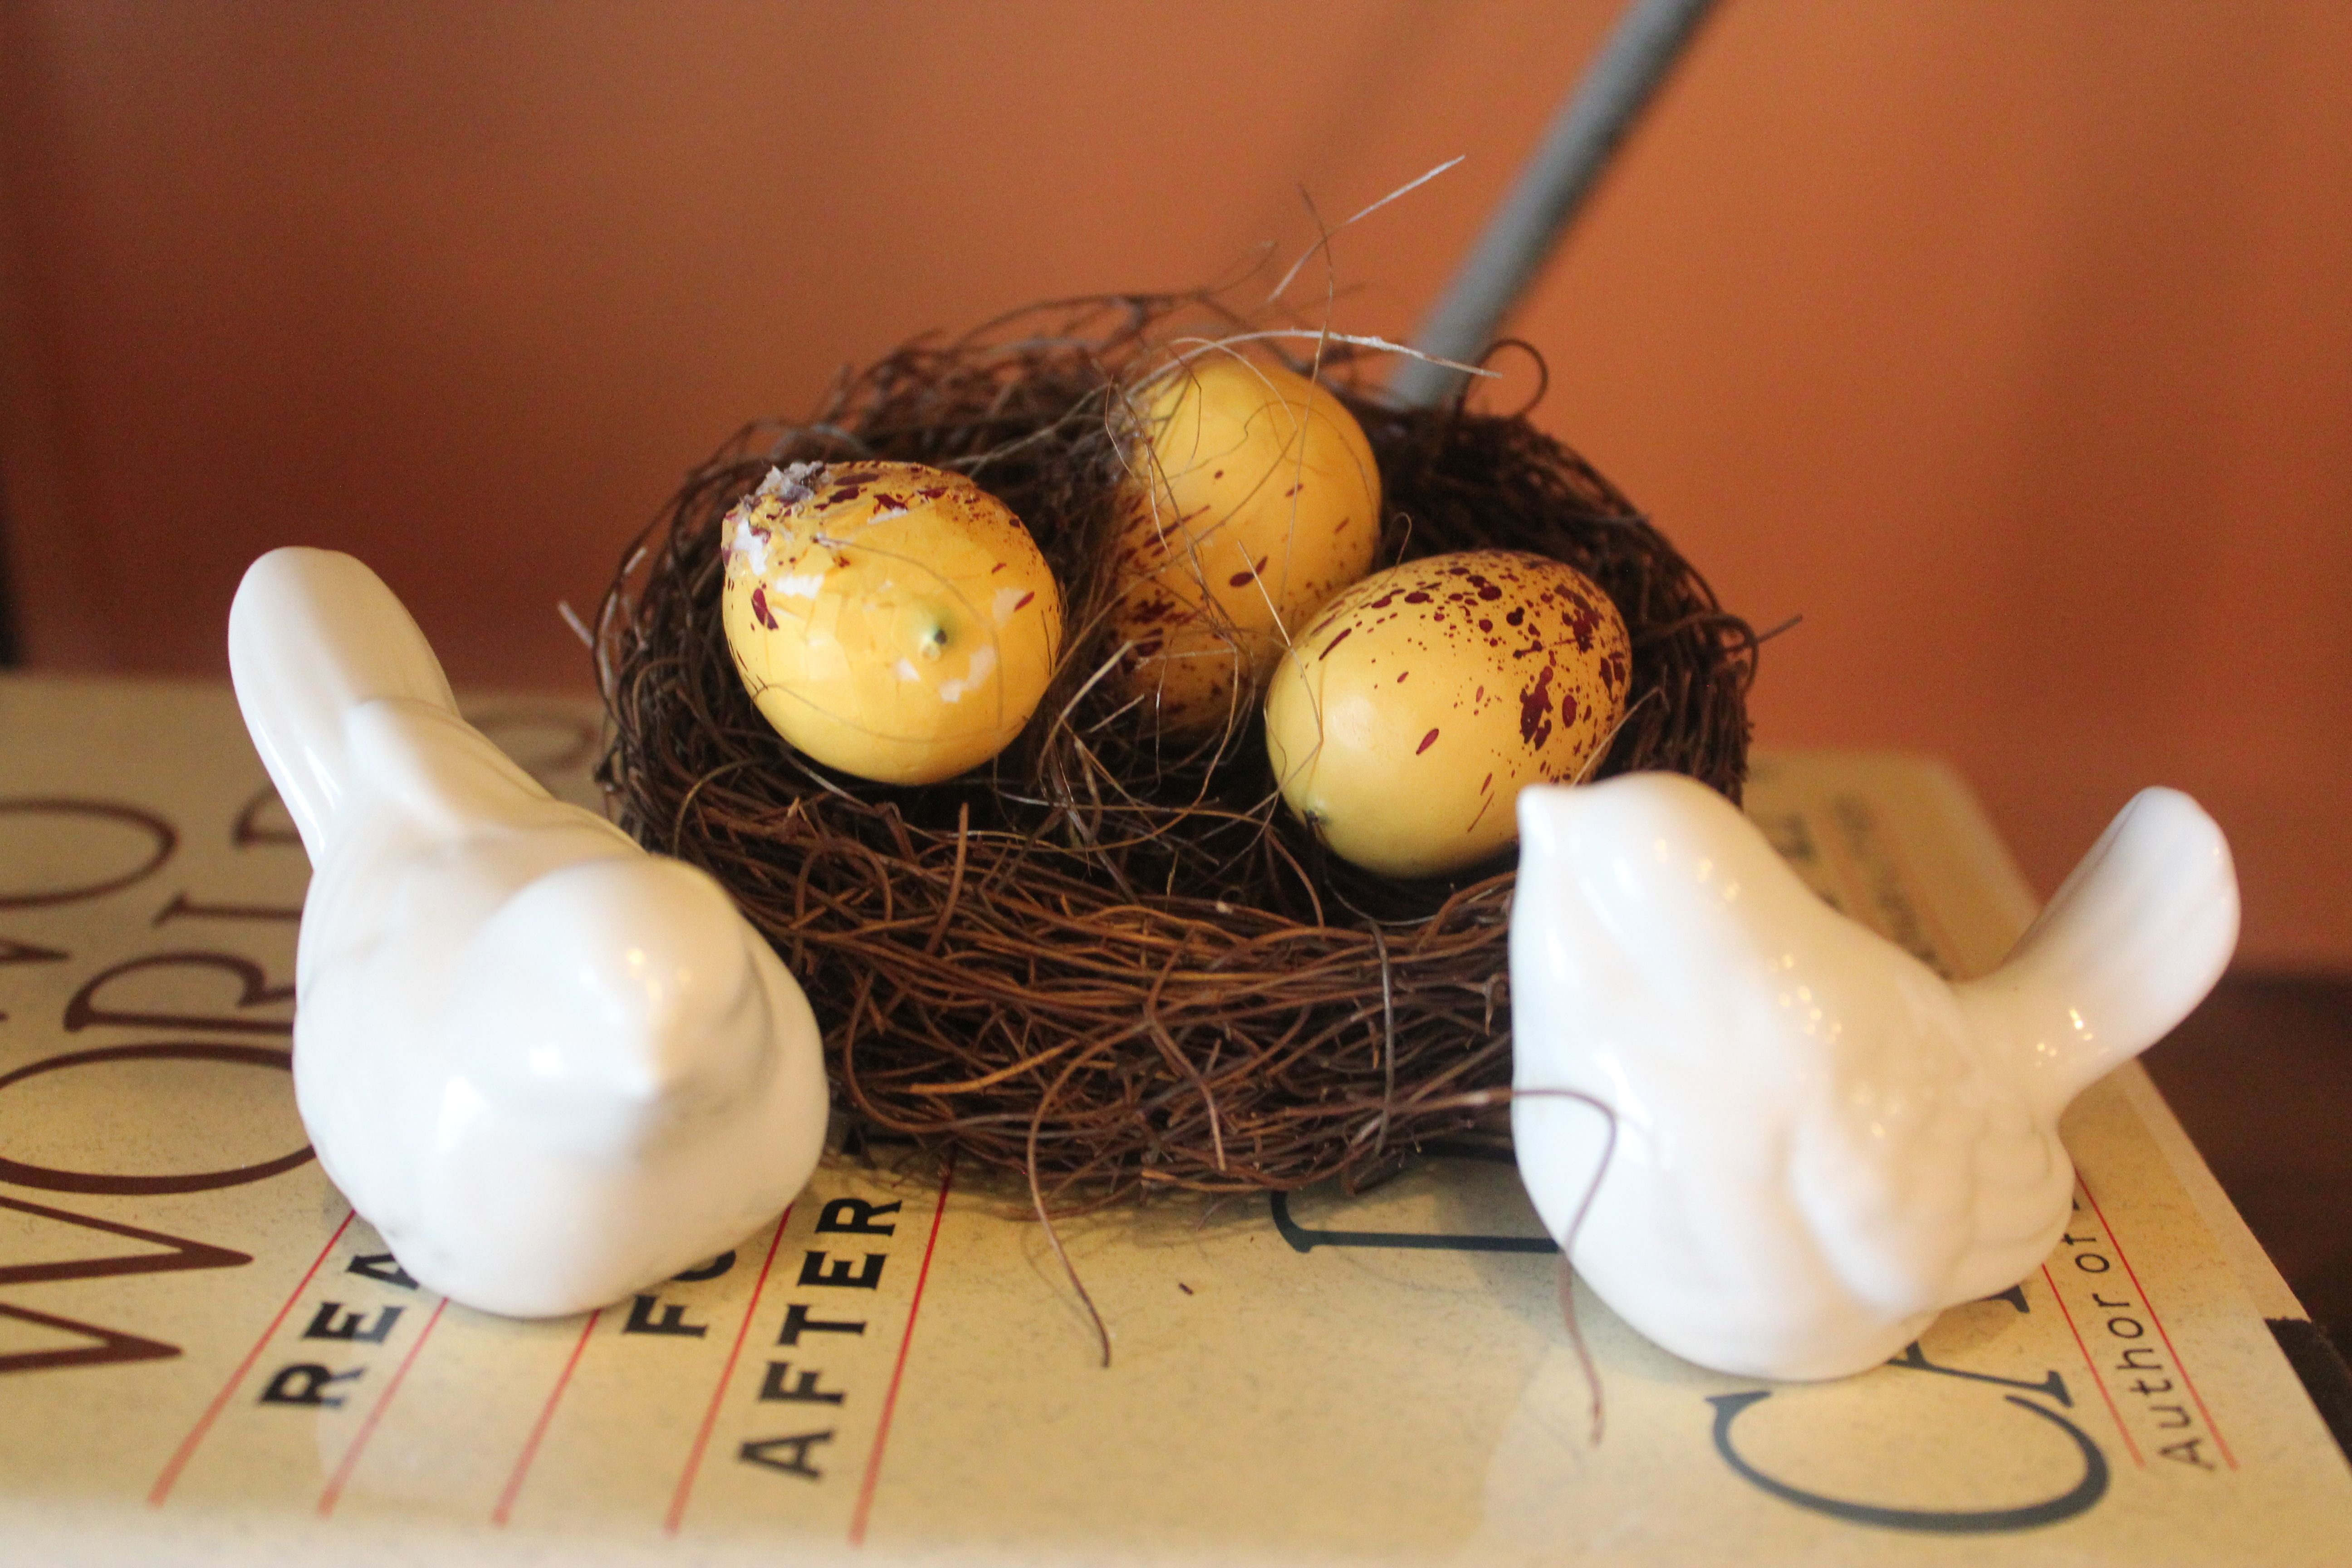
food, spring, produce, egg, birds, family, adorable, nest, still life photography